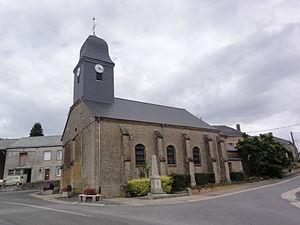
Arreux est une commune française située dans le département des Ardennes, en région Grand Est.